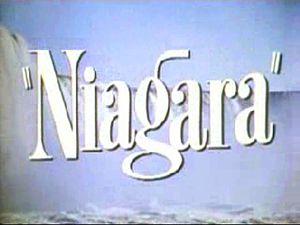
Niagara est un film américain réalisé par Henry Hathaway, sorti en 1953.